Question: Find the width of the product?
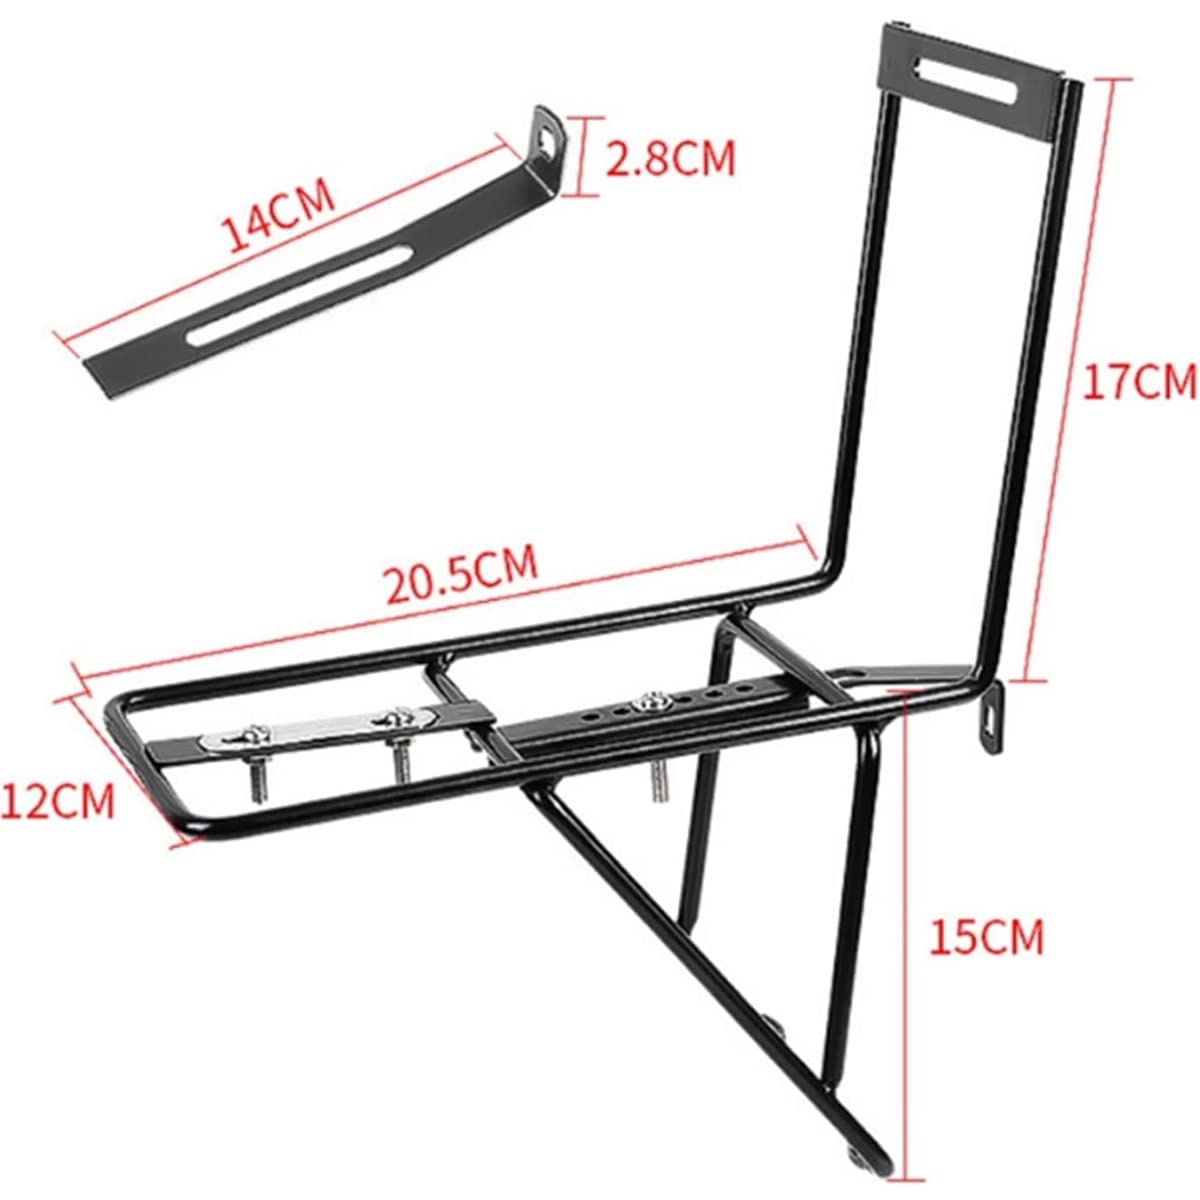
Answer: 12.0 centimetre